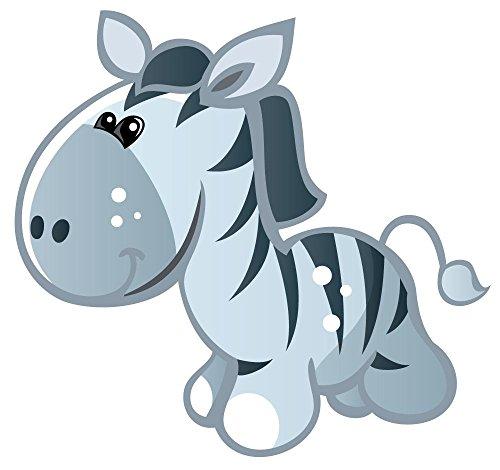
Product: Wallmonkeys WM19400 Cute Baby Grey and Black Cartoon Zebra Peel and Stick Wall Decals (30 in W x 28 in H), Medium-Large
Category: Baby Products | Nursery | Décor | Wall Décor | Stickers
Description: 100% MADE IN THE USA- We love our decals and think you will love them, too.
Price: $59.99 $59.99
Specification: ProductDimensions:0.1x30x28inches|ItemWeight:1.6ounces|ShippingWeight:1pounds|Manufacturer:Wallmonkeys|ASIN:B016094Y88|DomesticShipping:Currently,itemcanbeshippedonlywithintheU.S.andtoAPO/FPOaddresses.ForAPO/FPOshipments,pleasecheckwiththemanufacturerregardingwarrantyandsupportissues.|InternationalShipping:Thisitemisnoteligibleforinternationalshipping.LearnMore|Itemmodelnumber:GEN-16419-30